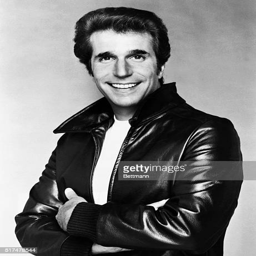
actor in a leather jacket posing